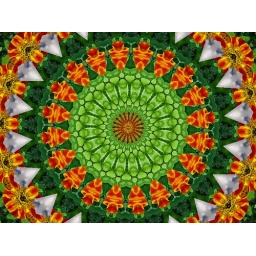
cloud and marigold arrowheads over green leaves